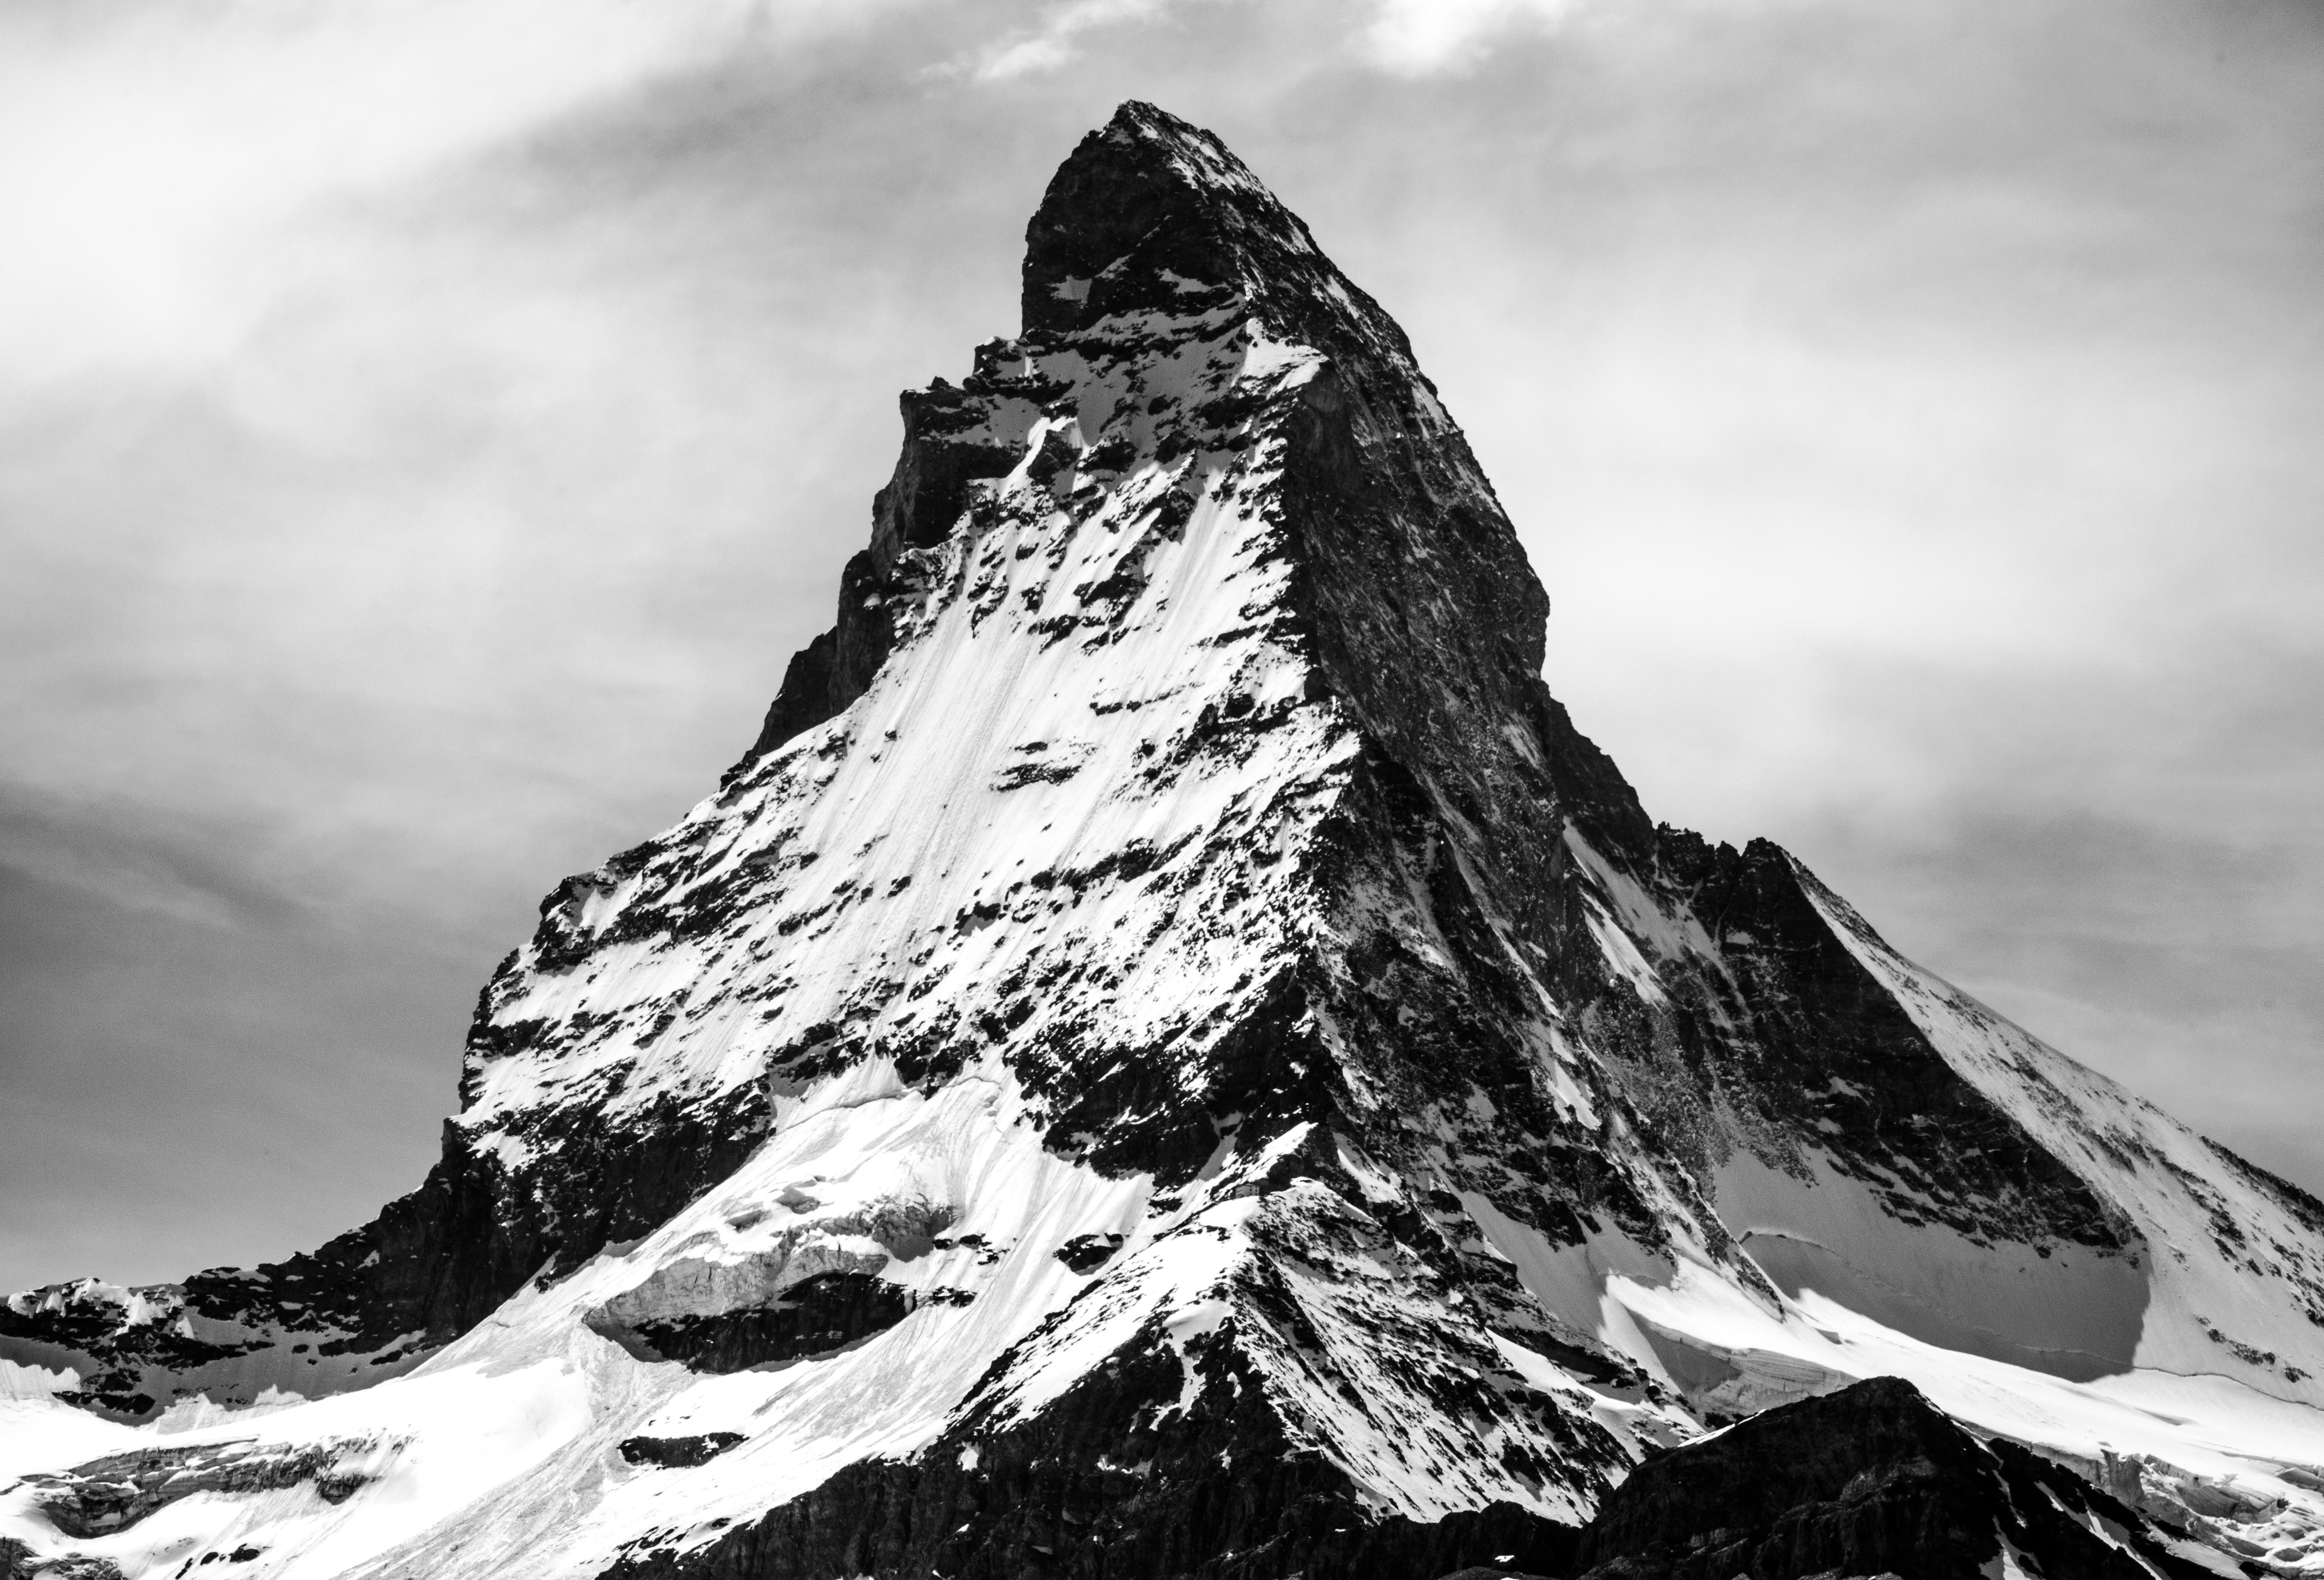
nature, rock, mountain, snow, cloud, black and white, white, peak, mountain range, europe, scenic, landmark, steep, monochrome, craggy, ridge, summit, mountaineering, alps, switzerland, famous, top, challenge, landform, impressive, zermatt, matterhorn, monochrome photography, geographical feature, mountainous landforms, geological phenomenon